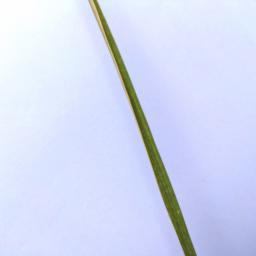
Label: Rice___Healthy